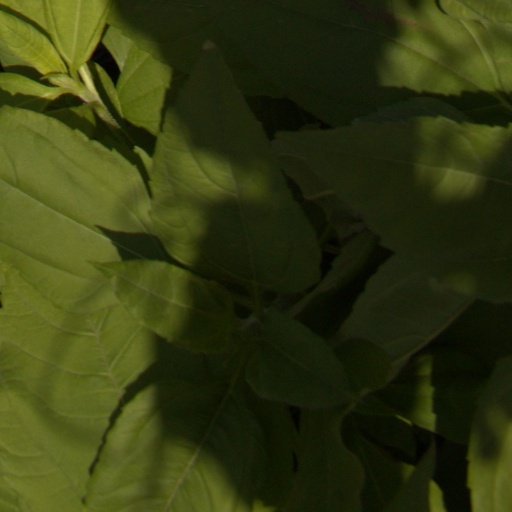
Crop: Jerusalem artichoke